The West Tonight

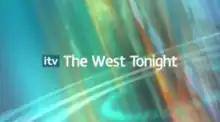

The West Tonight is a regional news programme that served the West of England, produced by ITV West.